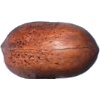
Label: nut_pecan